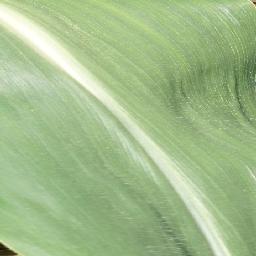
Label: Corn_(Maize)___Healthy